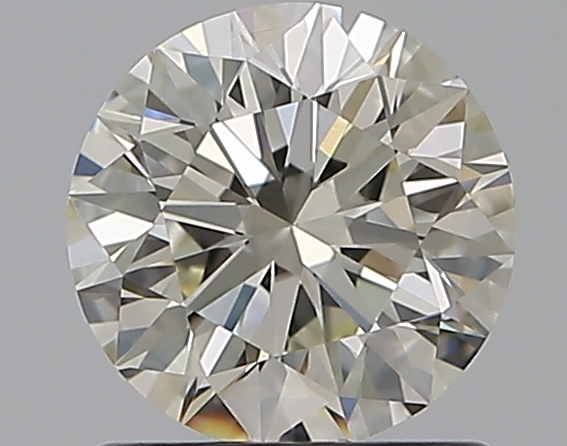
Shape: round
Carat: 1
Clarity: VVS2
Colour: K
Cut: EX
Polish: EX
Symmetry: EX
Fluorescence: N
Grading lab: GIA
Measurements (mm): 6.35 x 6.4 x 3.98